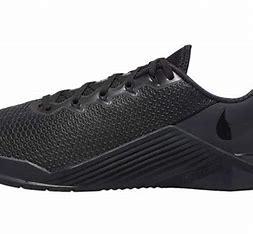
Brand: Nike
Model: Metcon 5